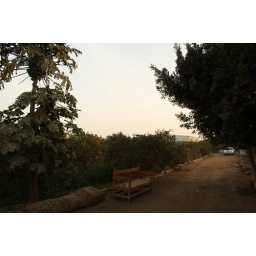
Papaya trees and wooden benches in front of the small (and modern) guest house on the estate